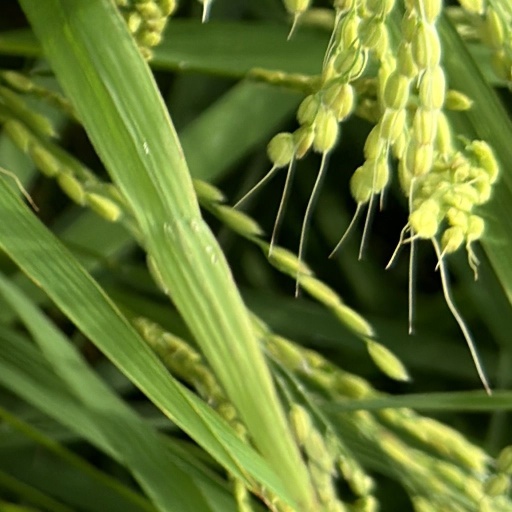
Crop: rice